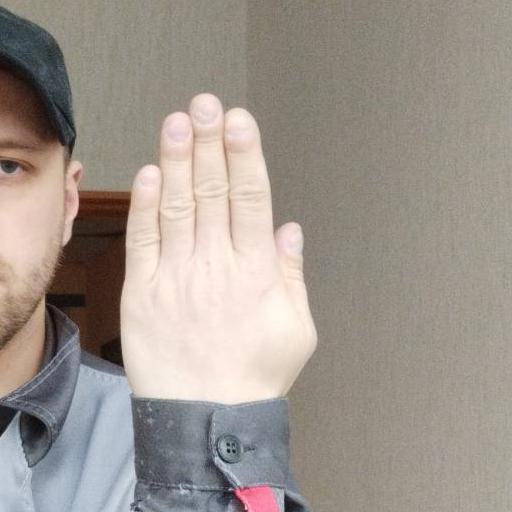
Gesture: stop_inverted